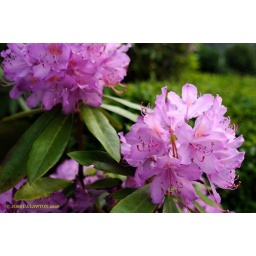
Some flowers along the street on the way to McCaig's Tower.Scotland Trip 2008Photo by Joshua Lawton / / June 3, 2008DSC_7014.JPG